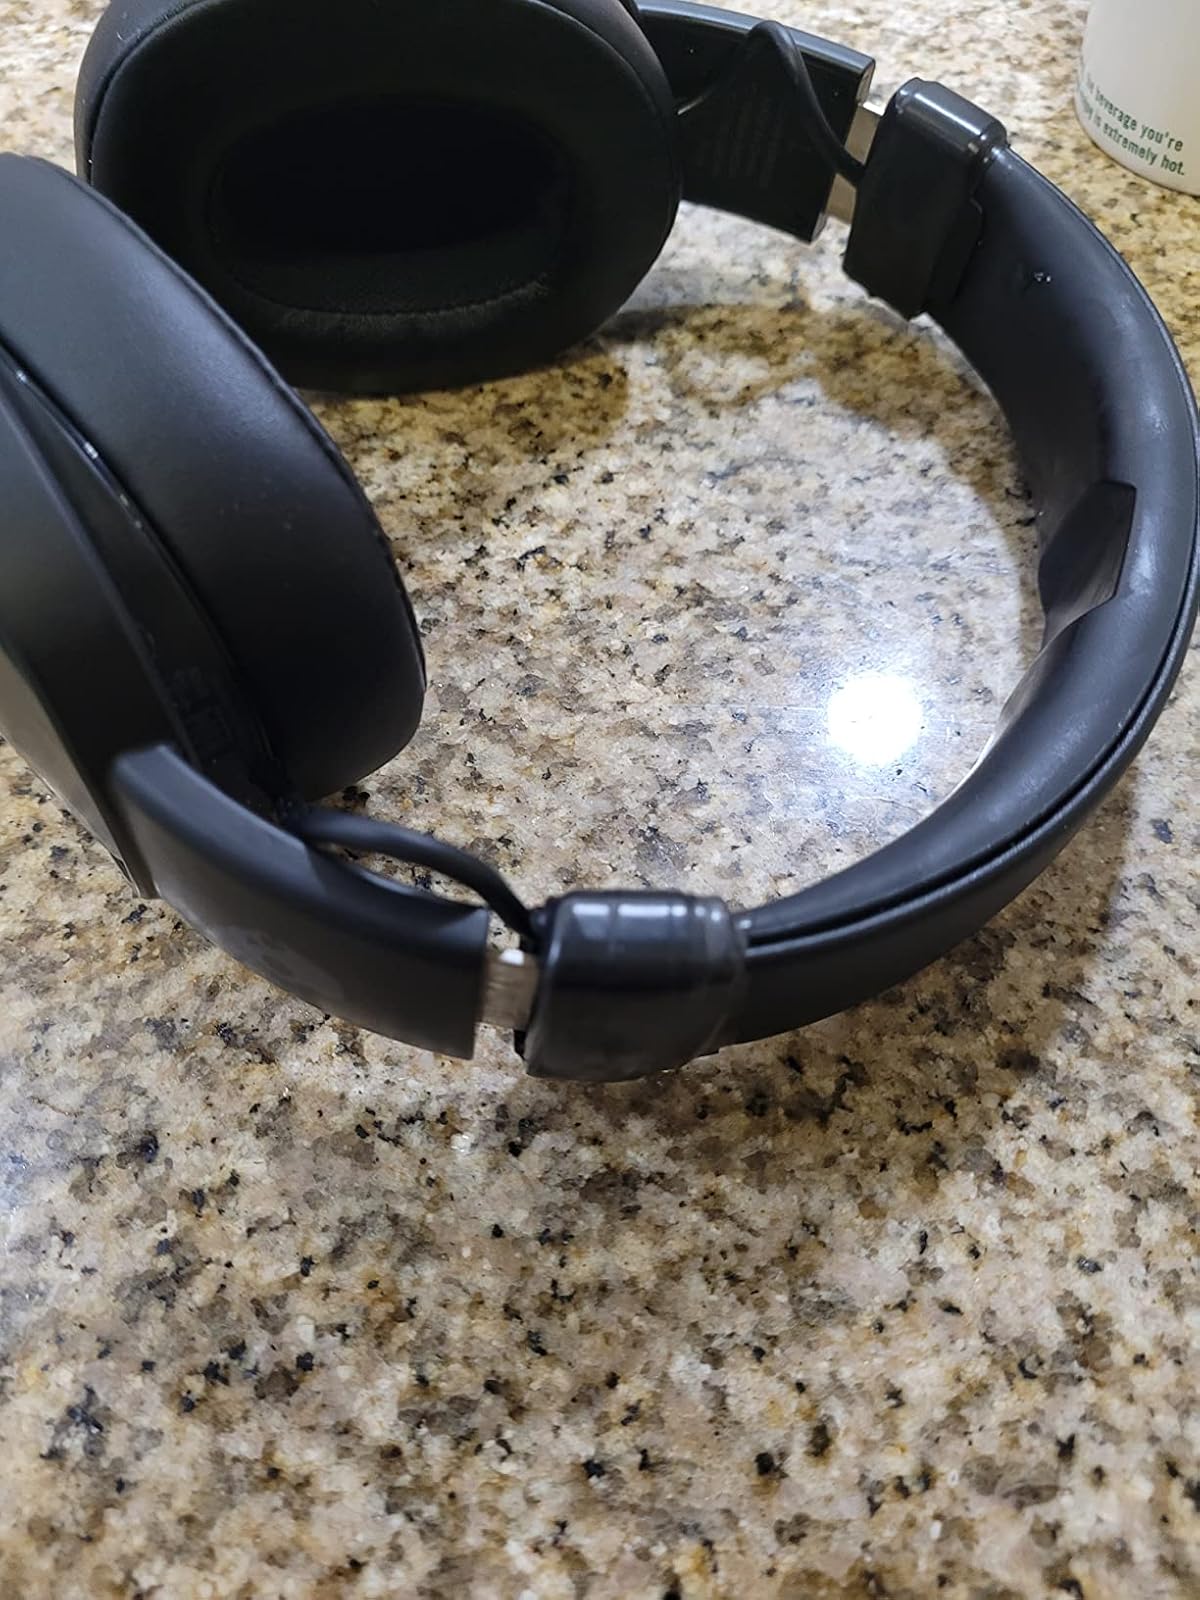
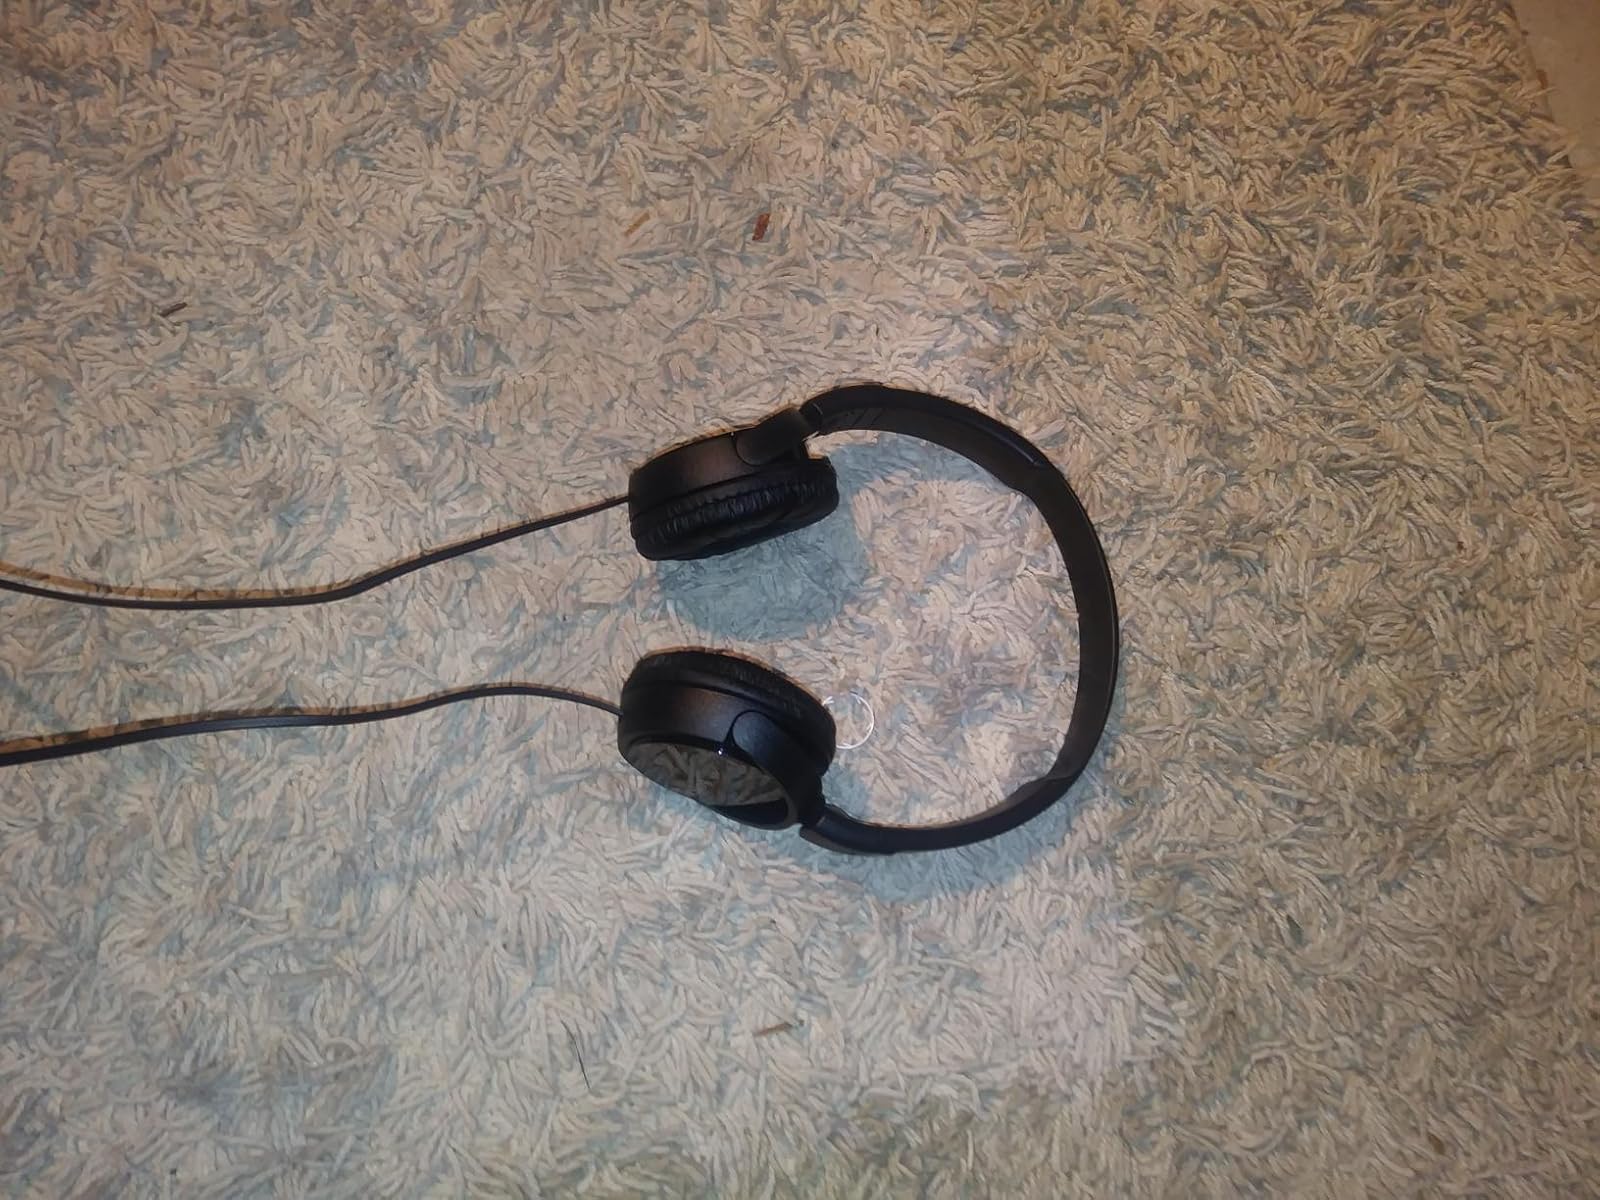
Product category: headphones
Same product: no